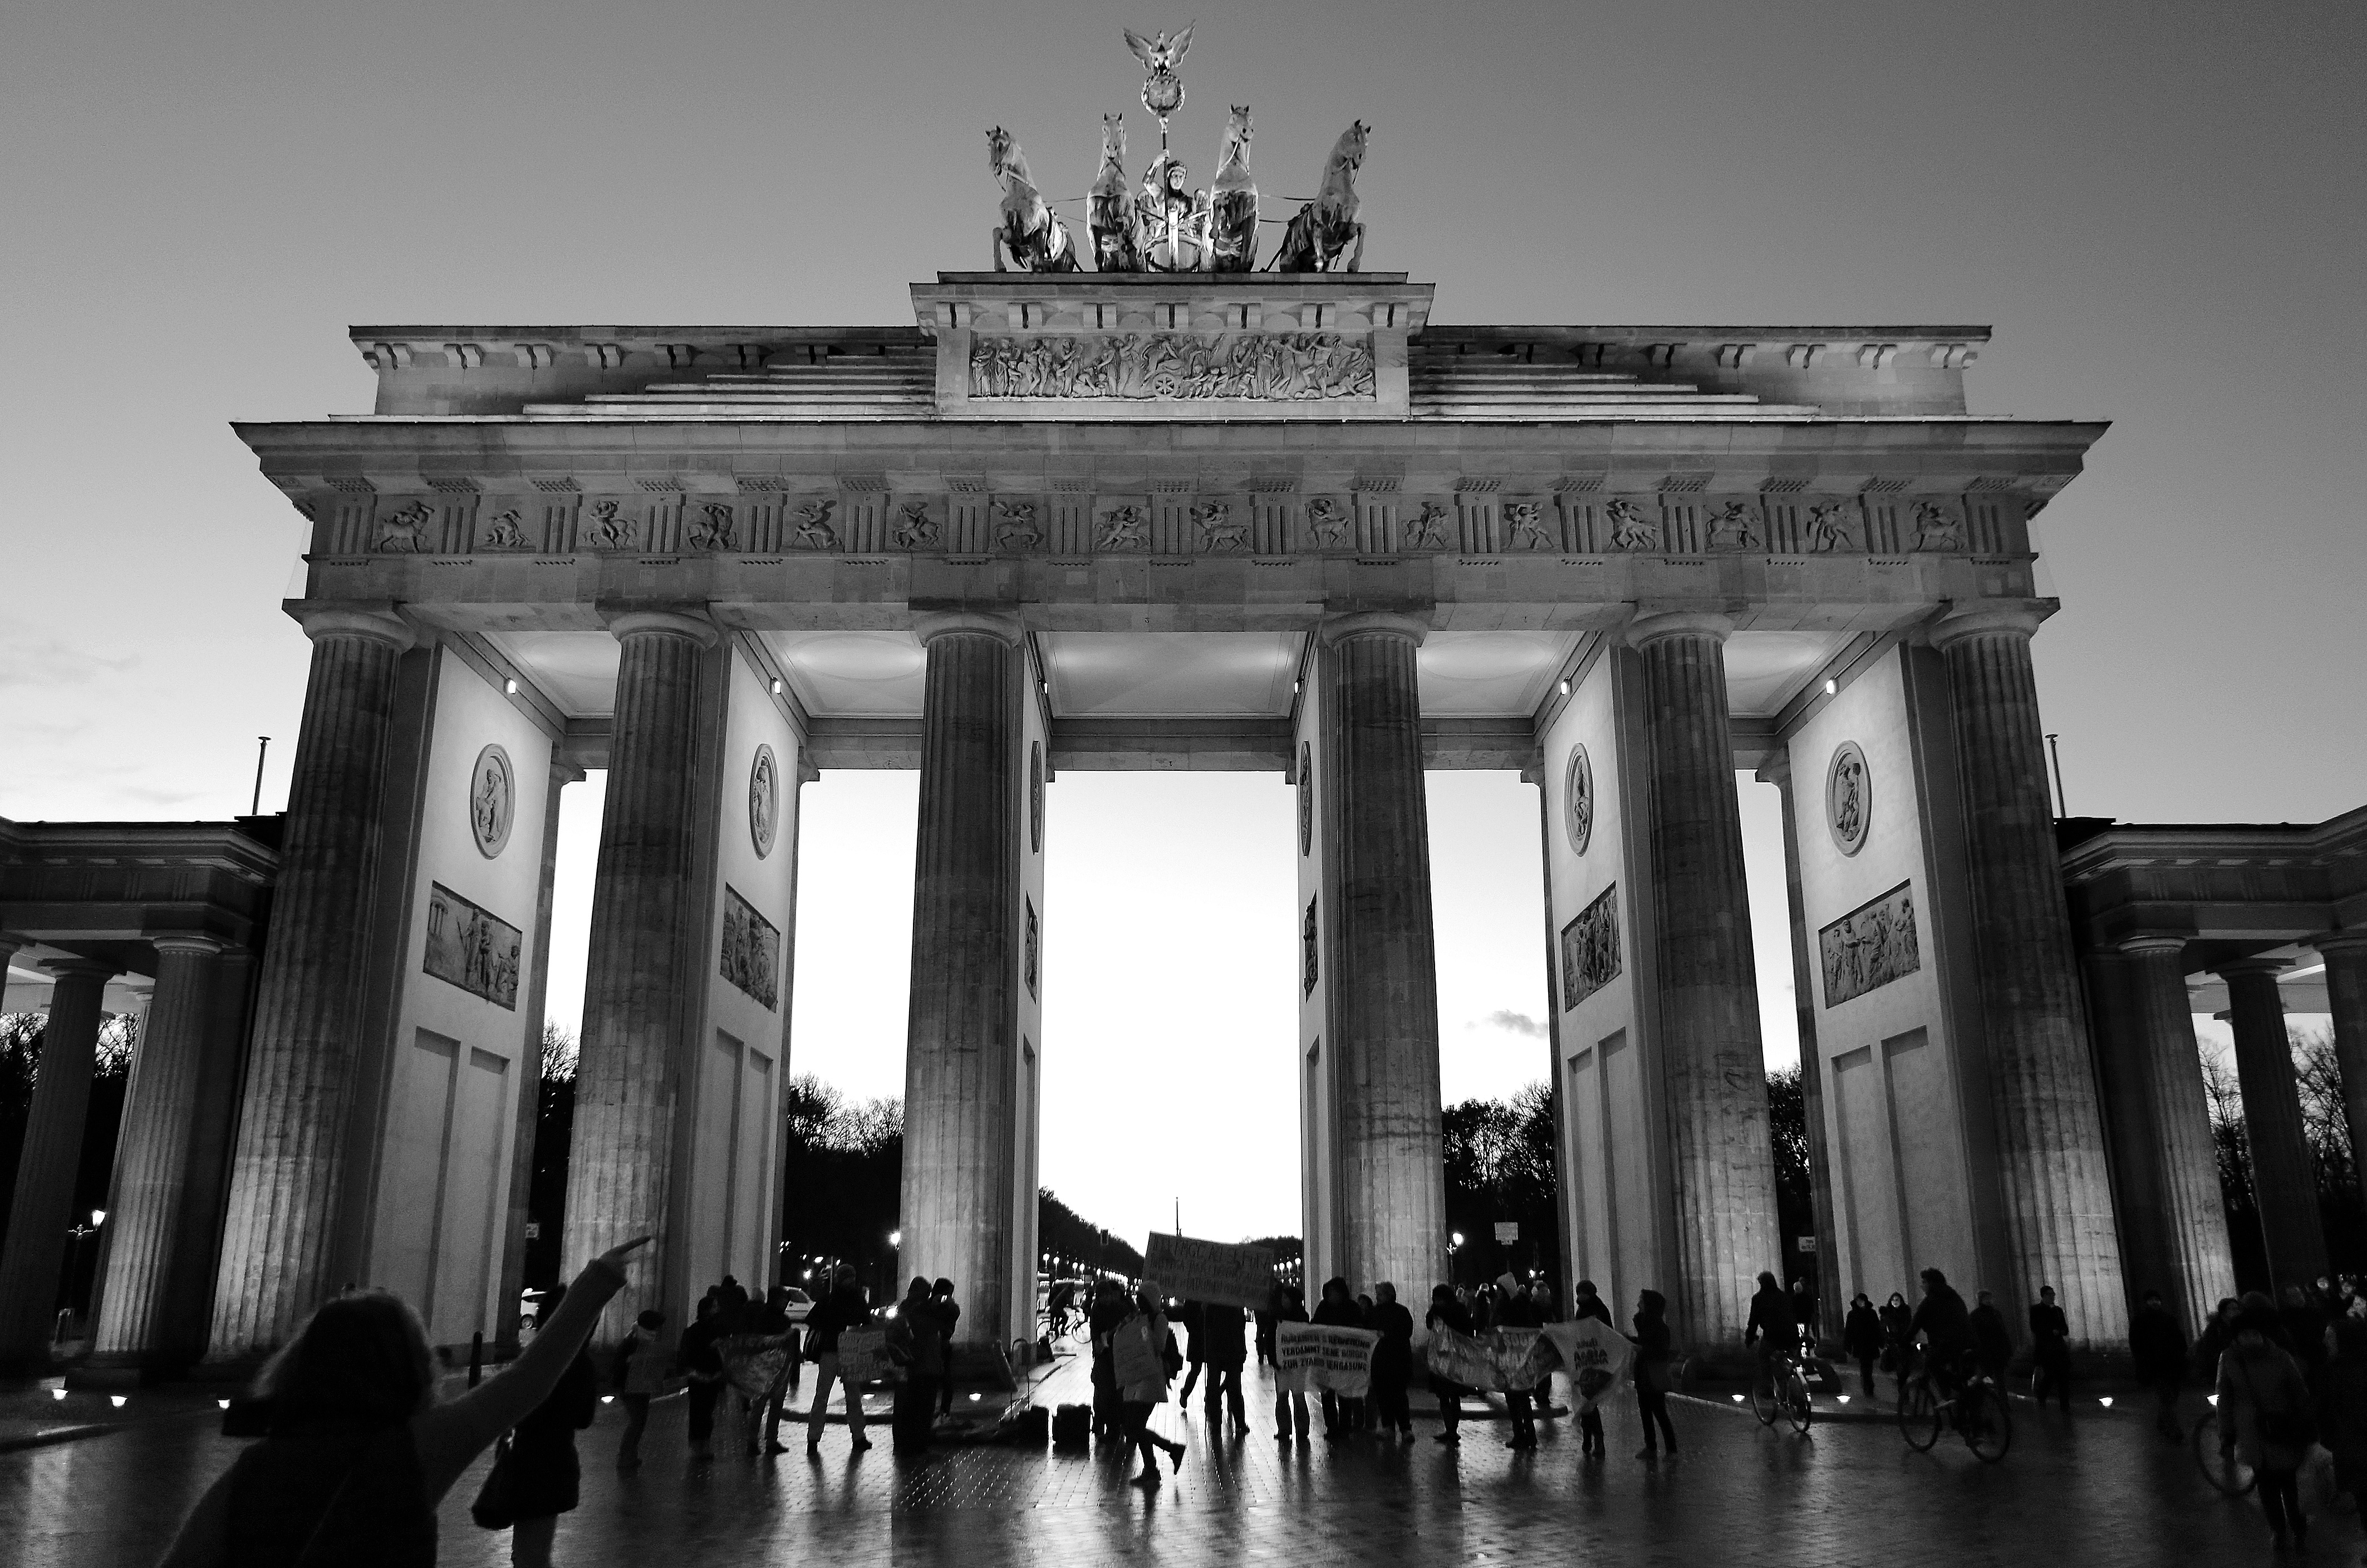
black and white, architecture, photography, cityscape, column, landmark, black, monochrome, tourist attraction, shape, metropolis, urban area, monochrome photography, ancient history